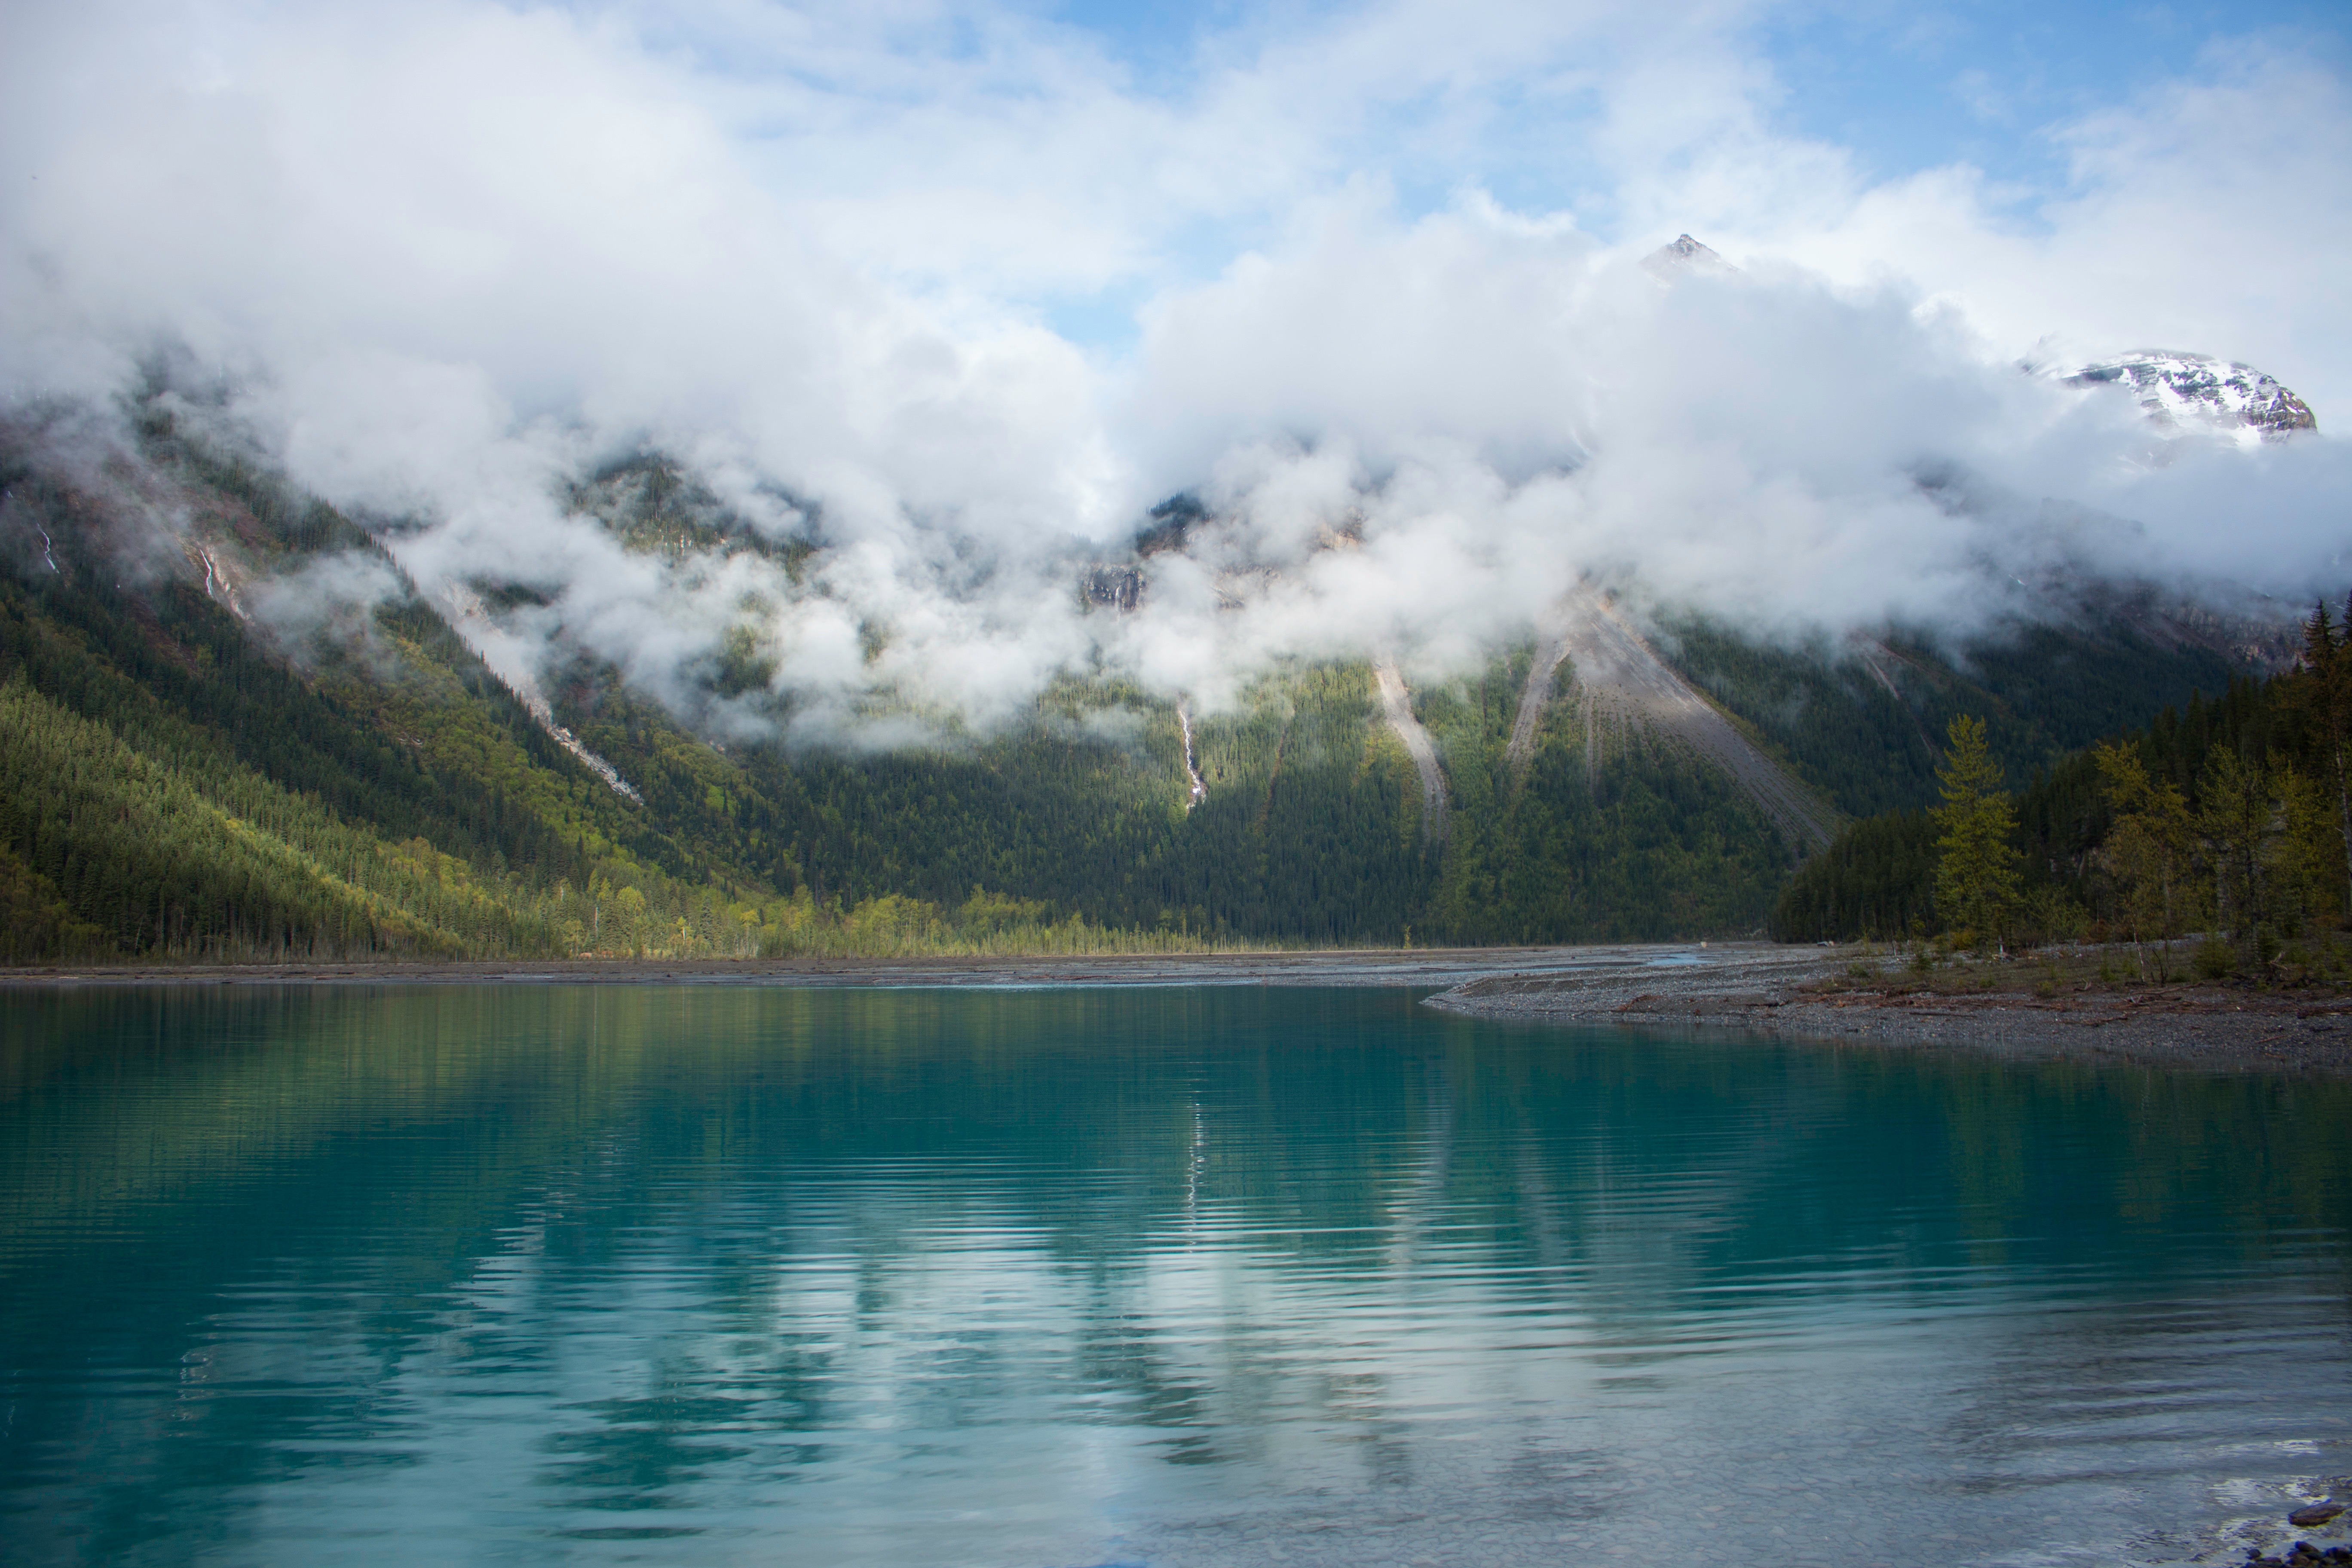
landscape, tree, water, nature, wilderness, mountain, cloud, lake, river, mountain range, reflection, fjord, reservoir, highland, body of water, loch, atmospheric phenomenon, mountainous landforms